Francis Mathew, 2nd Earl Landaff

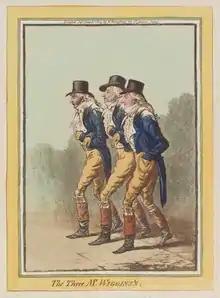
Viscount Mathew and his brothers by Gillray, 1803: "The Three Mr Wiggins's". The title is a reference to that year's play "Mrs Wiggins" by John Till Allingham.

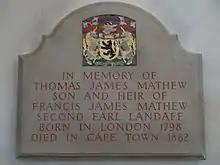
Mural memorial tablet erected 1987 in Llandaff Cathedral: "In memory of Thomas James Mathew son and heir of Francis James Mathew second Earl of Landaff born in London 1798 died in Cape Town 1862". The arms are blazoned: "Or, a lion rampant sable". Crest: "A heathcock proper". Supporters: "Two unicorns rampant silver maned tufted hooved collared and chained or". Motto: ("What God wills will be")

Francis James Mathew, 2nd Earl Landaff KP (20 January 1768 – 12 March 1833), styled The Honourable Francis Mathew from 1783 to 1797 and Viscount Mathew from 1797 to 1806, was an Irish peer and politician.